Reza Davari Ardakani

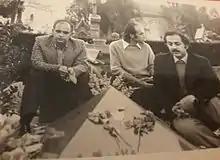
Abdolhossein Nikgohar, Reza Davari and Siroos Sahami, Tomb of Sadegh Hedayat, Père Lachaise Cemetery, Paris, April 9, 1974

Davari received primary and secondary education in Ardakan, and after finishing school became a teacher in 1951. In 1954, he entered the University of Tehran as an undergraduate, gaining a BA and in 1967 a PhD in philosophy. He is currently professor Emeritus of philosophy at Tehran University. From 1979 to 1981, he was dean at the faculty of literature and humanities, University of Tehran, and the head of Iranian National Commission for UNESCO from 1979 to 1982. Davari was the editor-in-chief of "Farhang Journal".